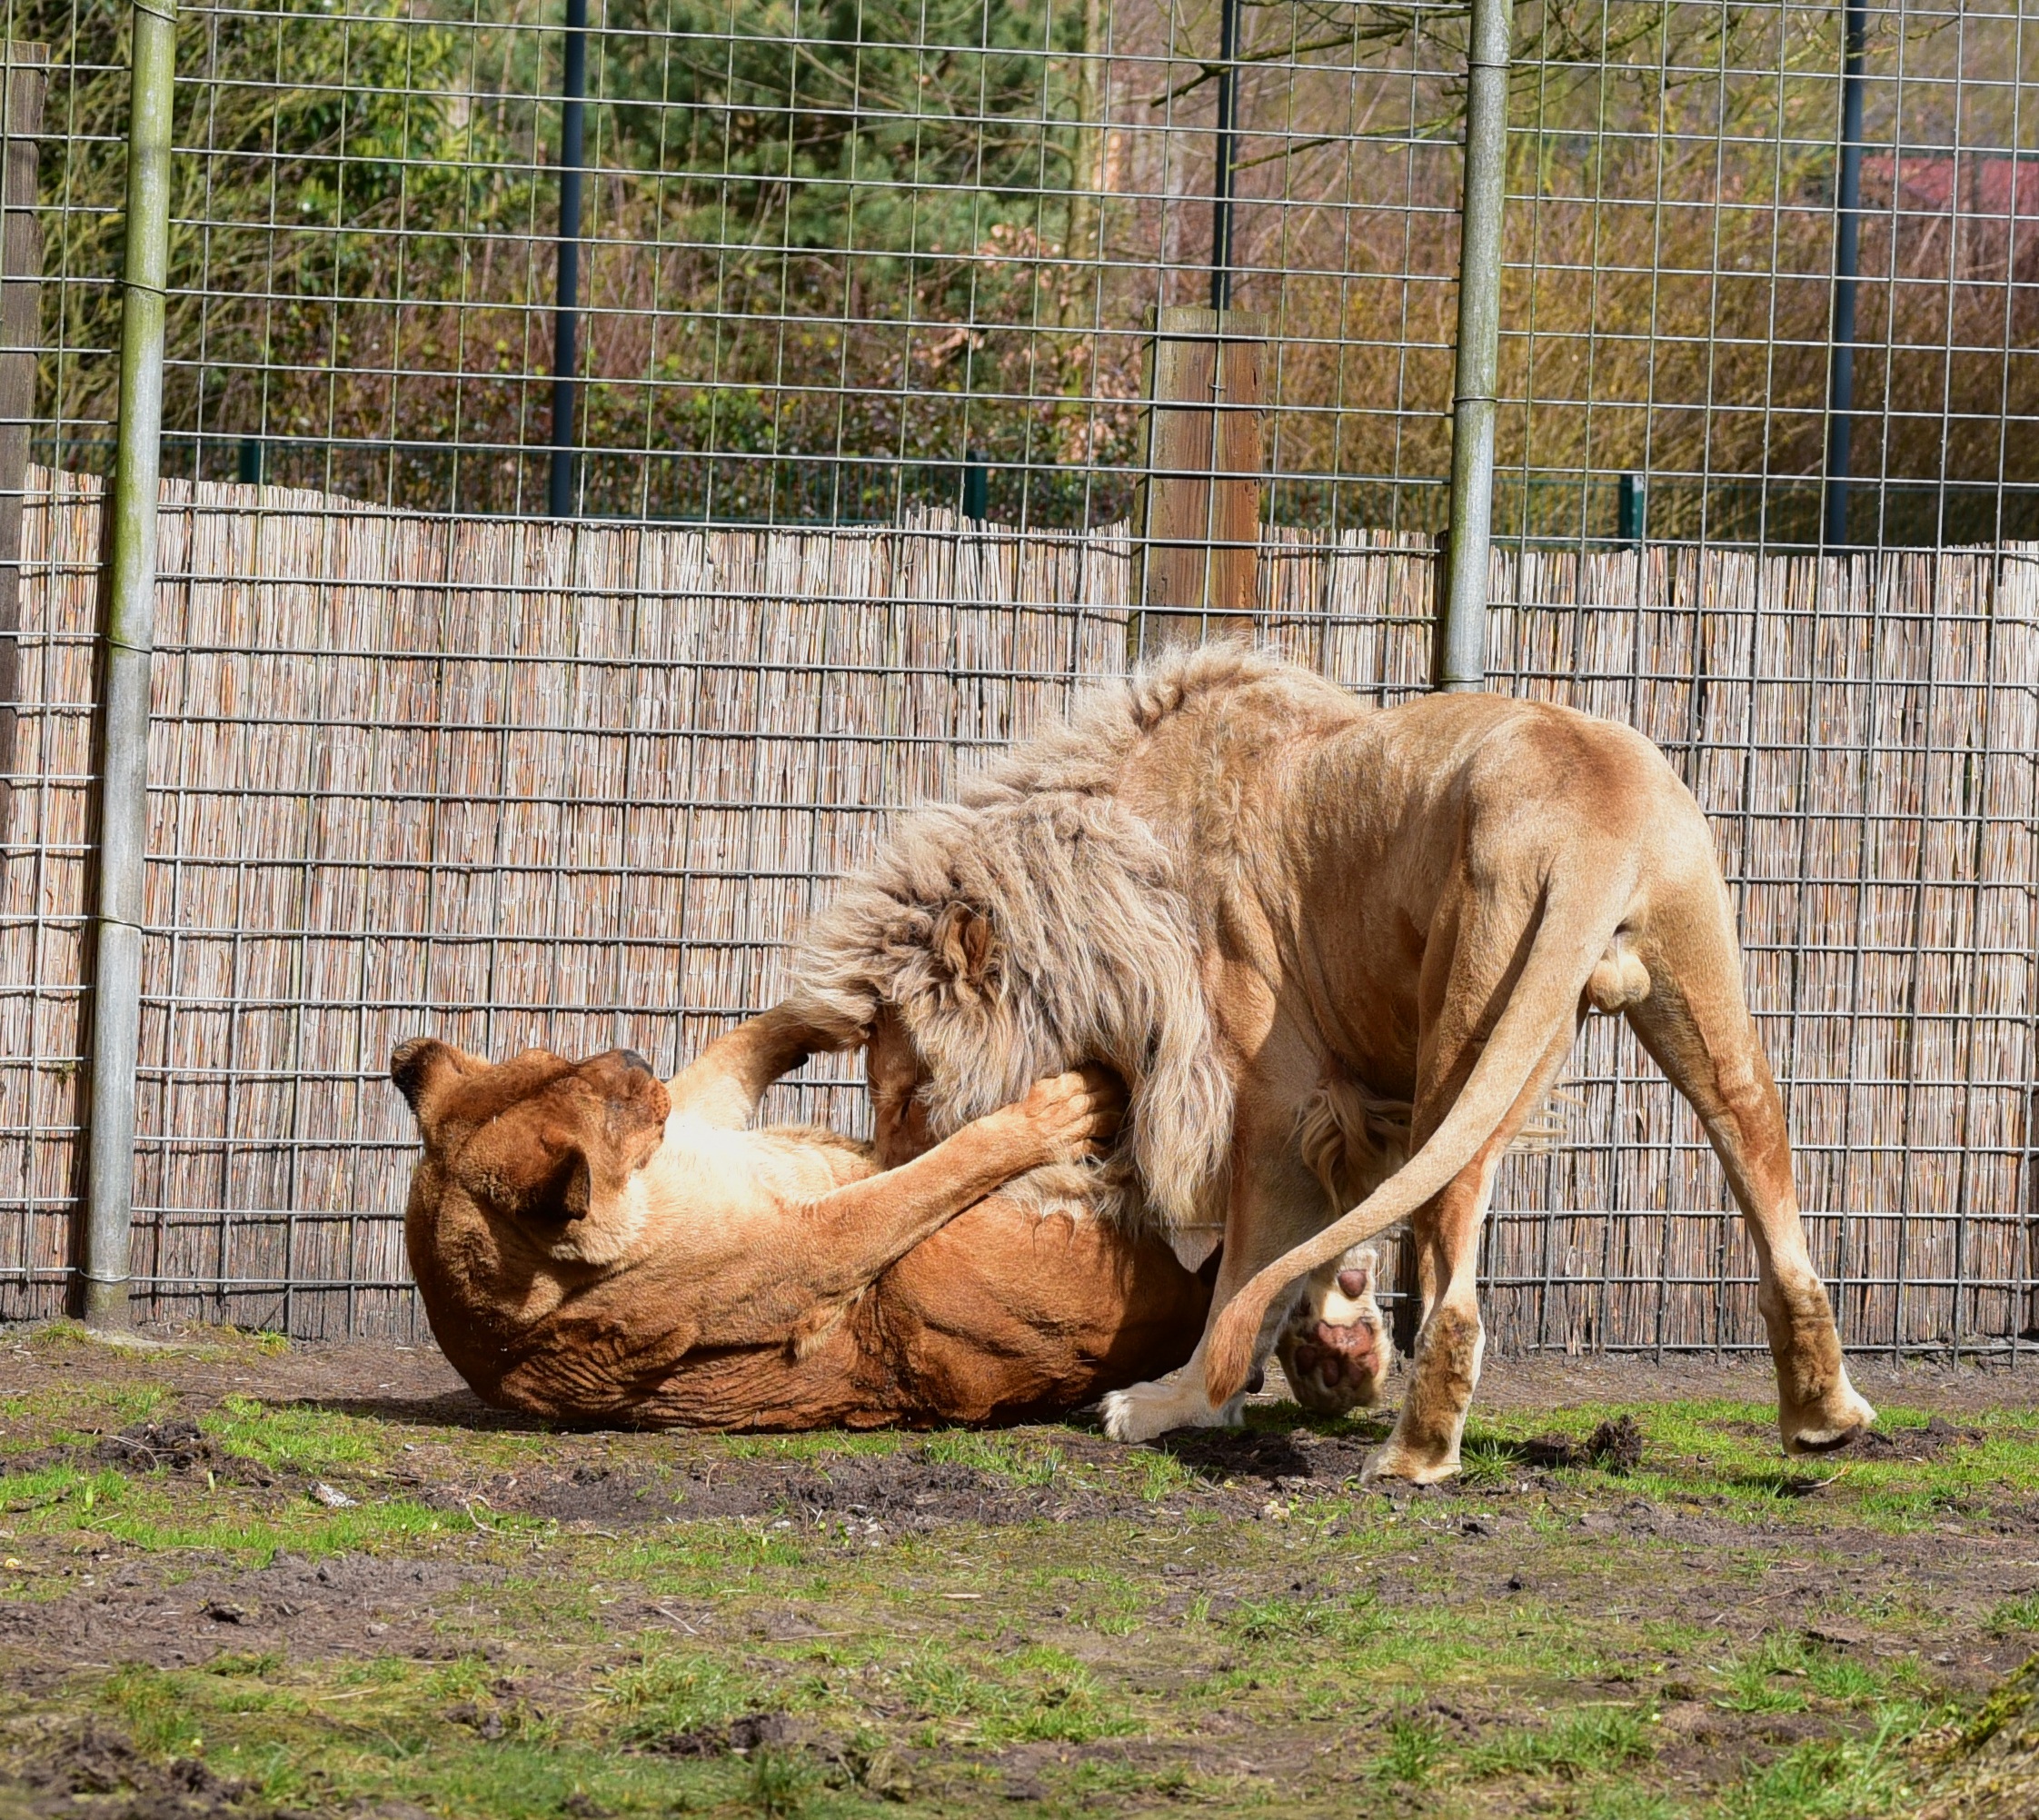
play, dog, animal, recreation, zoo, fur, mammal, fauna, lion, fight, great, fangs, big cats, lions couple